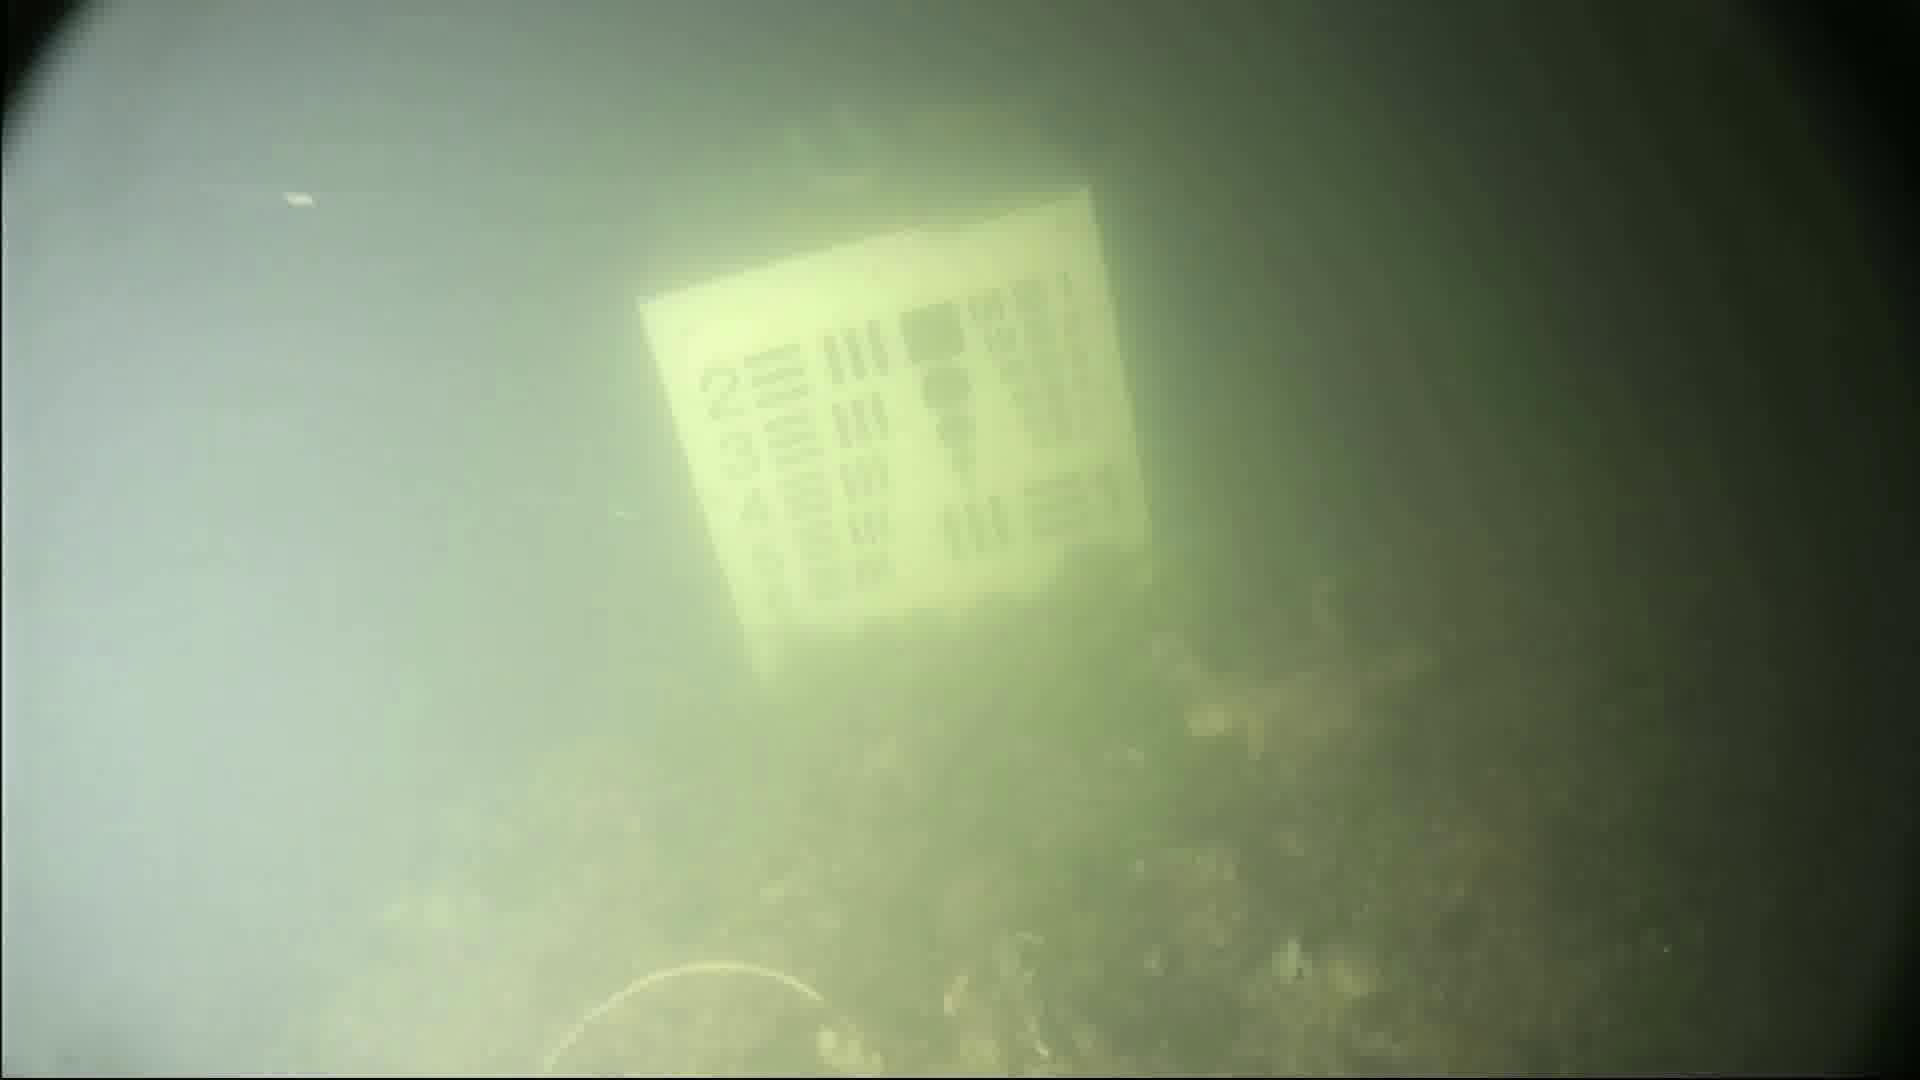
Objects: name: crab